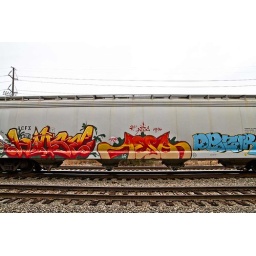
Grafitti on a box car passing Union Station in Little Rock, AR